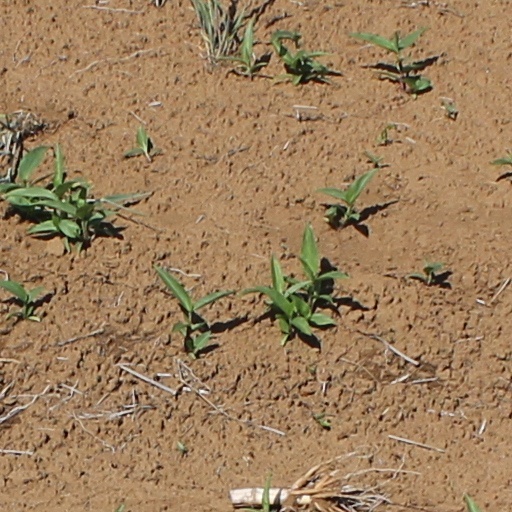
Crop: wheat